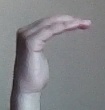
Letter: haa